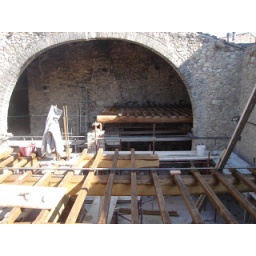
Laying the beams for second floor tiles in bedroom area of villa.